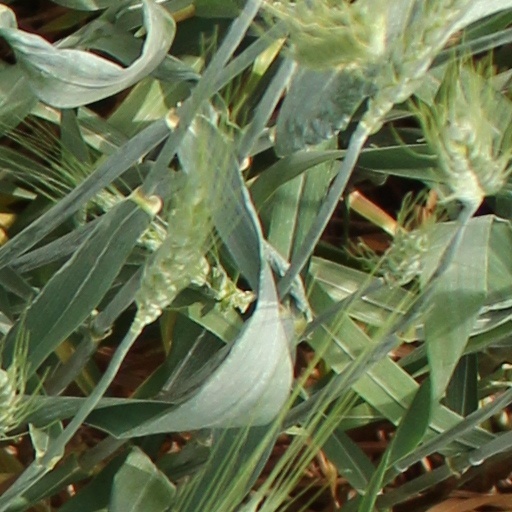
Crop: wheat